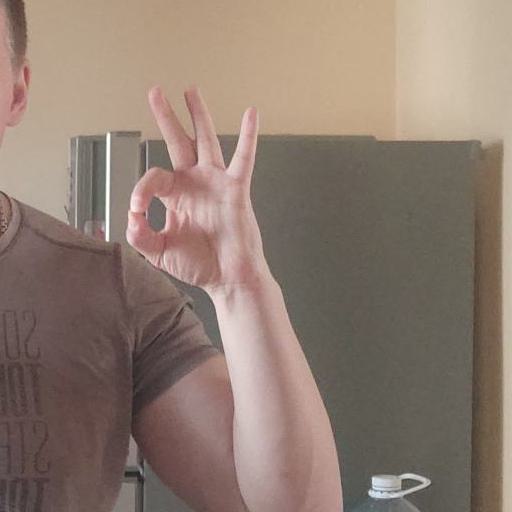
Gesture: ok